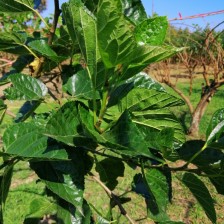
Variety: BlackOodTurkey